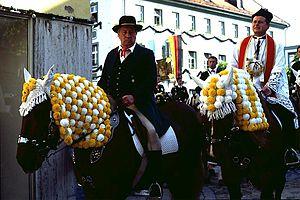
Bad Kötzting est une ville d’Allemagne située dans l’ouest du Land de Bavière, à la frontière de la République tchèque dans l’arrondissement de Cham, à environ 100 kilomètres de Ratisbonne.